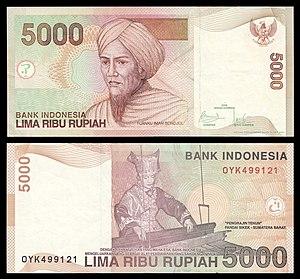
Billet de 5000 roupies d’Indonésie, série de 2001 (date de 2009). Bahasa Indonesia: Uang pecahan 5000 rupiah seri tahun 2001 (cetakan 2009). Basa Sunda: Duit 5000 rupia seri taun 2001 (citakan 2009).
La roupie indonésienne ou rupiah est l'unité monétaire de l'Indonésie. Née pendant l'occupation japonaise pendant la Seconde Guerre mondiale, elle devient la monnaie nationale le 2 novembre 1949 en remplacement du florin des Indes orientales néerlandaises, quatre ans après l'indépendance du pays. Son nom s'inspire de l'unité monétaire de l'Inde : la roupie indienne.